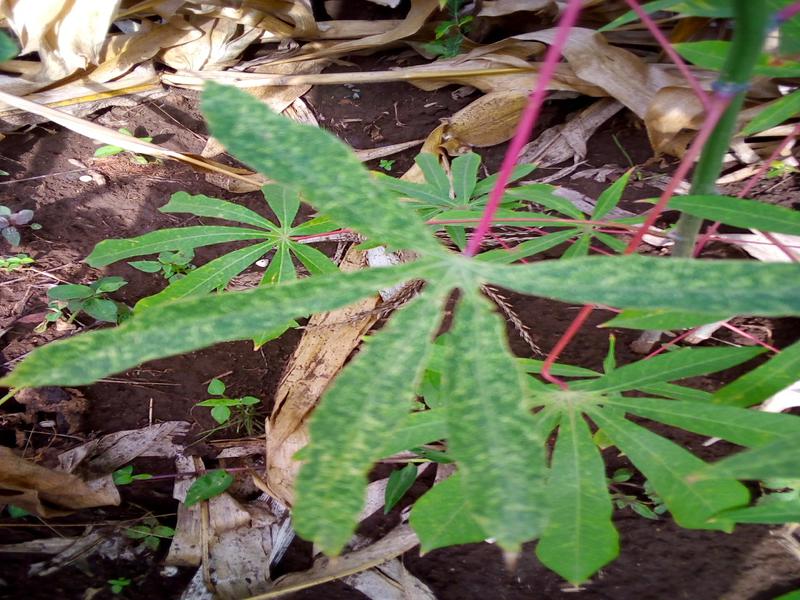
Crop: cassava
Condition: green_mottle